Jack Robson (football manager)

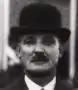

John Robson (24 May 1860 – 11 January 1922) was an Englishman who was the full-time secretary manager of Middlesbrough, Crystal Palace and Brighton & Hove Albion, as well as manager of Manchester United.